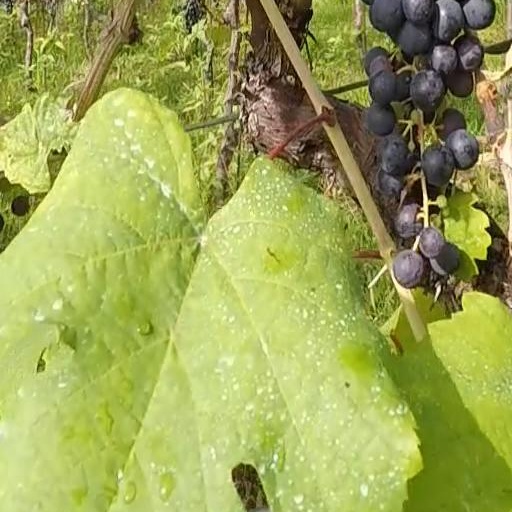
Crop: grape